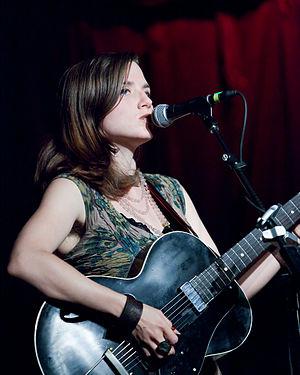
Jolie Holland est une auteure-compositrice-interprète américaine née le 11 septembre 1975 à Houston. Elle est également l'une des membres fondatrices de The Be Good Tanyas.